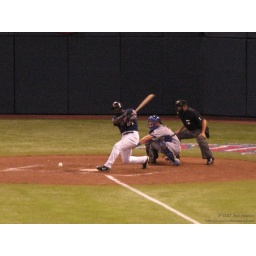
Twins left fielder Rondell White hits a ground ball in the dirt.